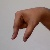
The image shows a hand gesture representing the letter 'Q' in Indian Sign Language.